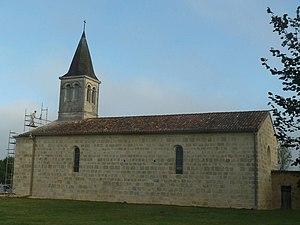
église de Boisbreteau (16), France
Boisbreteau est une commune du sud-ouest de la France, située dans le département de la Charente.